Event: Nepal Earthquake
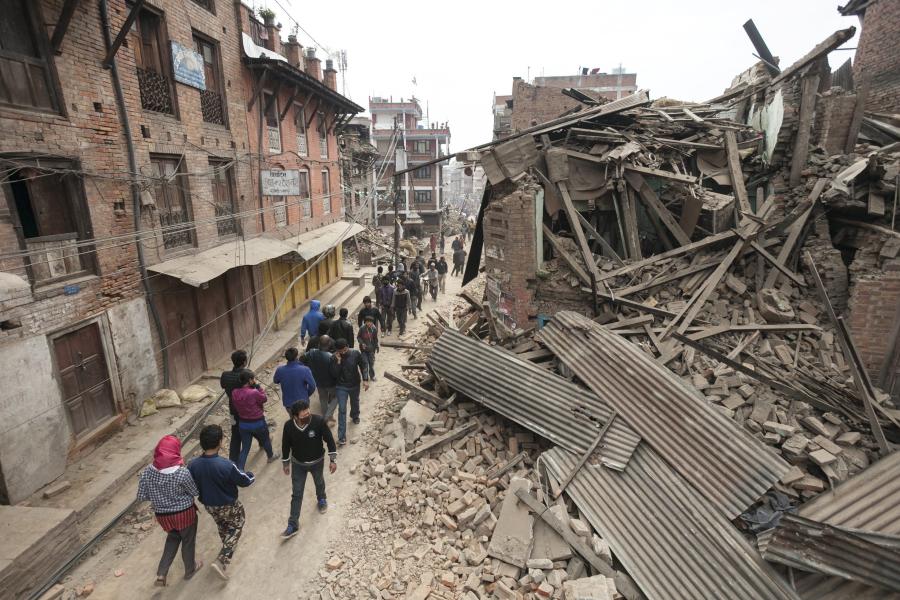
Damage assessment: damage